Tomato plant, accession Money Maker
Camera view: vertical (180 deg); turntable rotation: 270 degrees
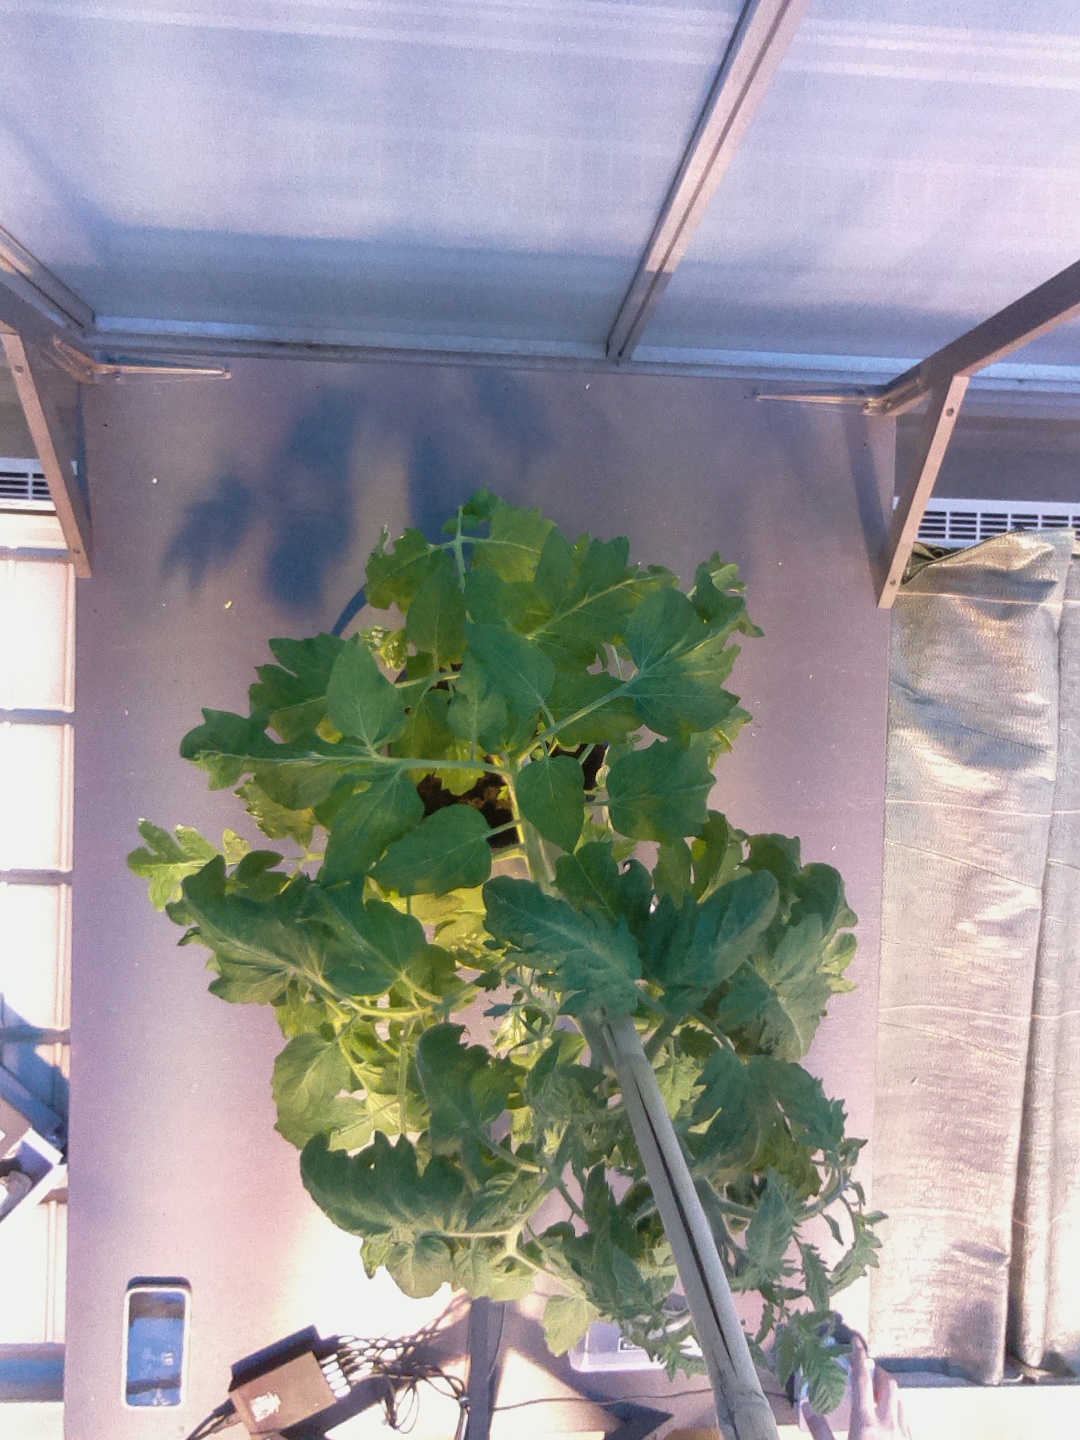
BBCH growth stage 61: 10%-20% of flowers open